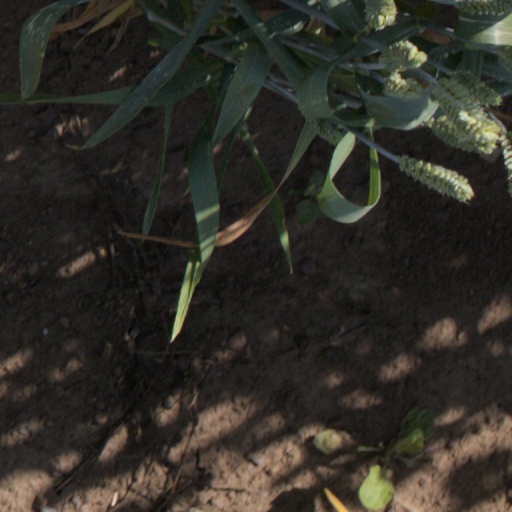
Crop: wheat